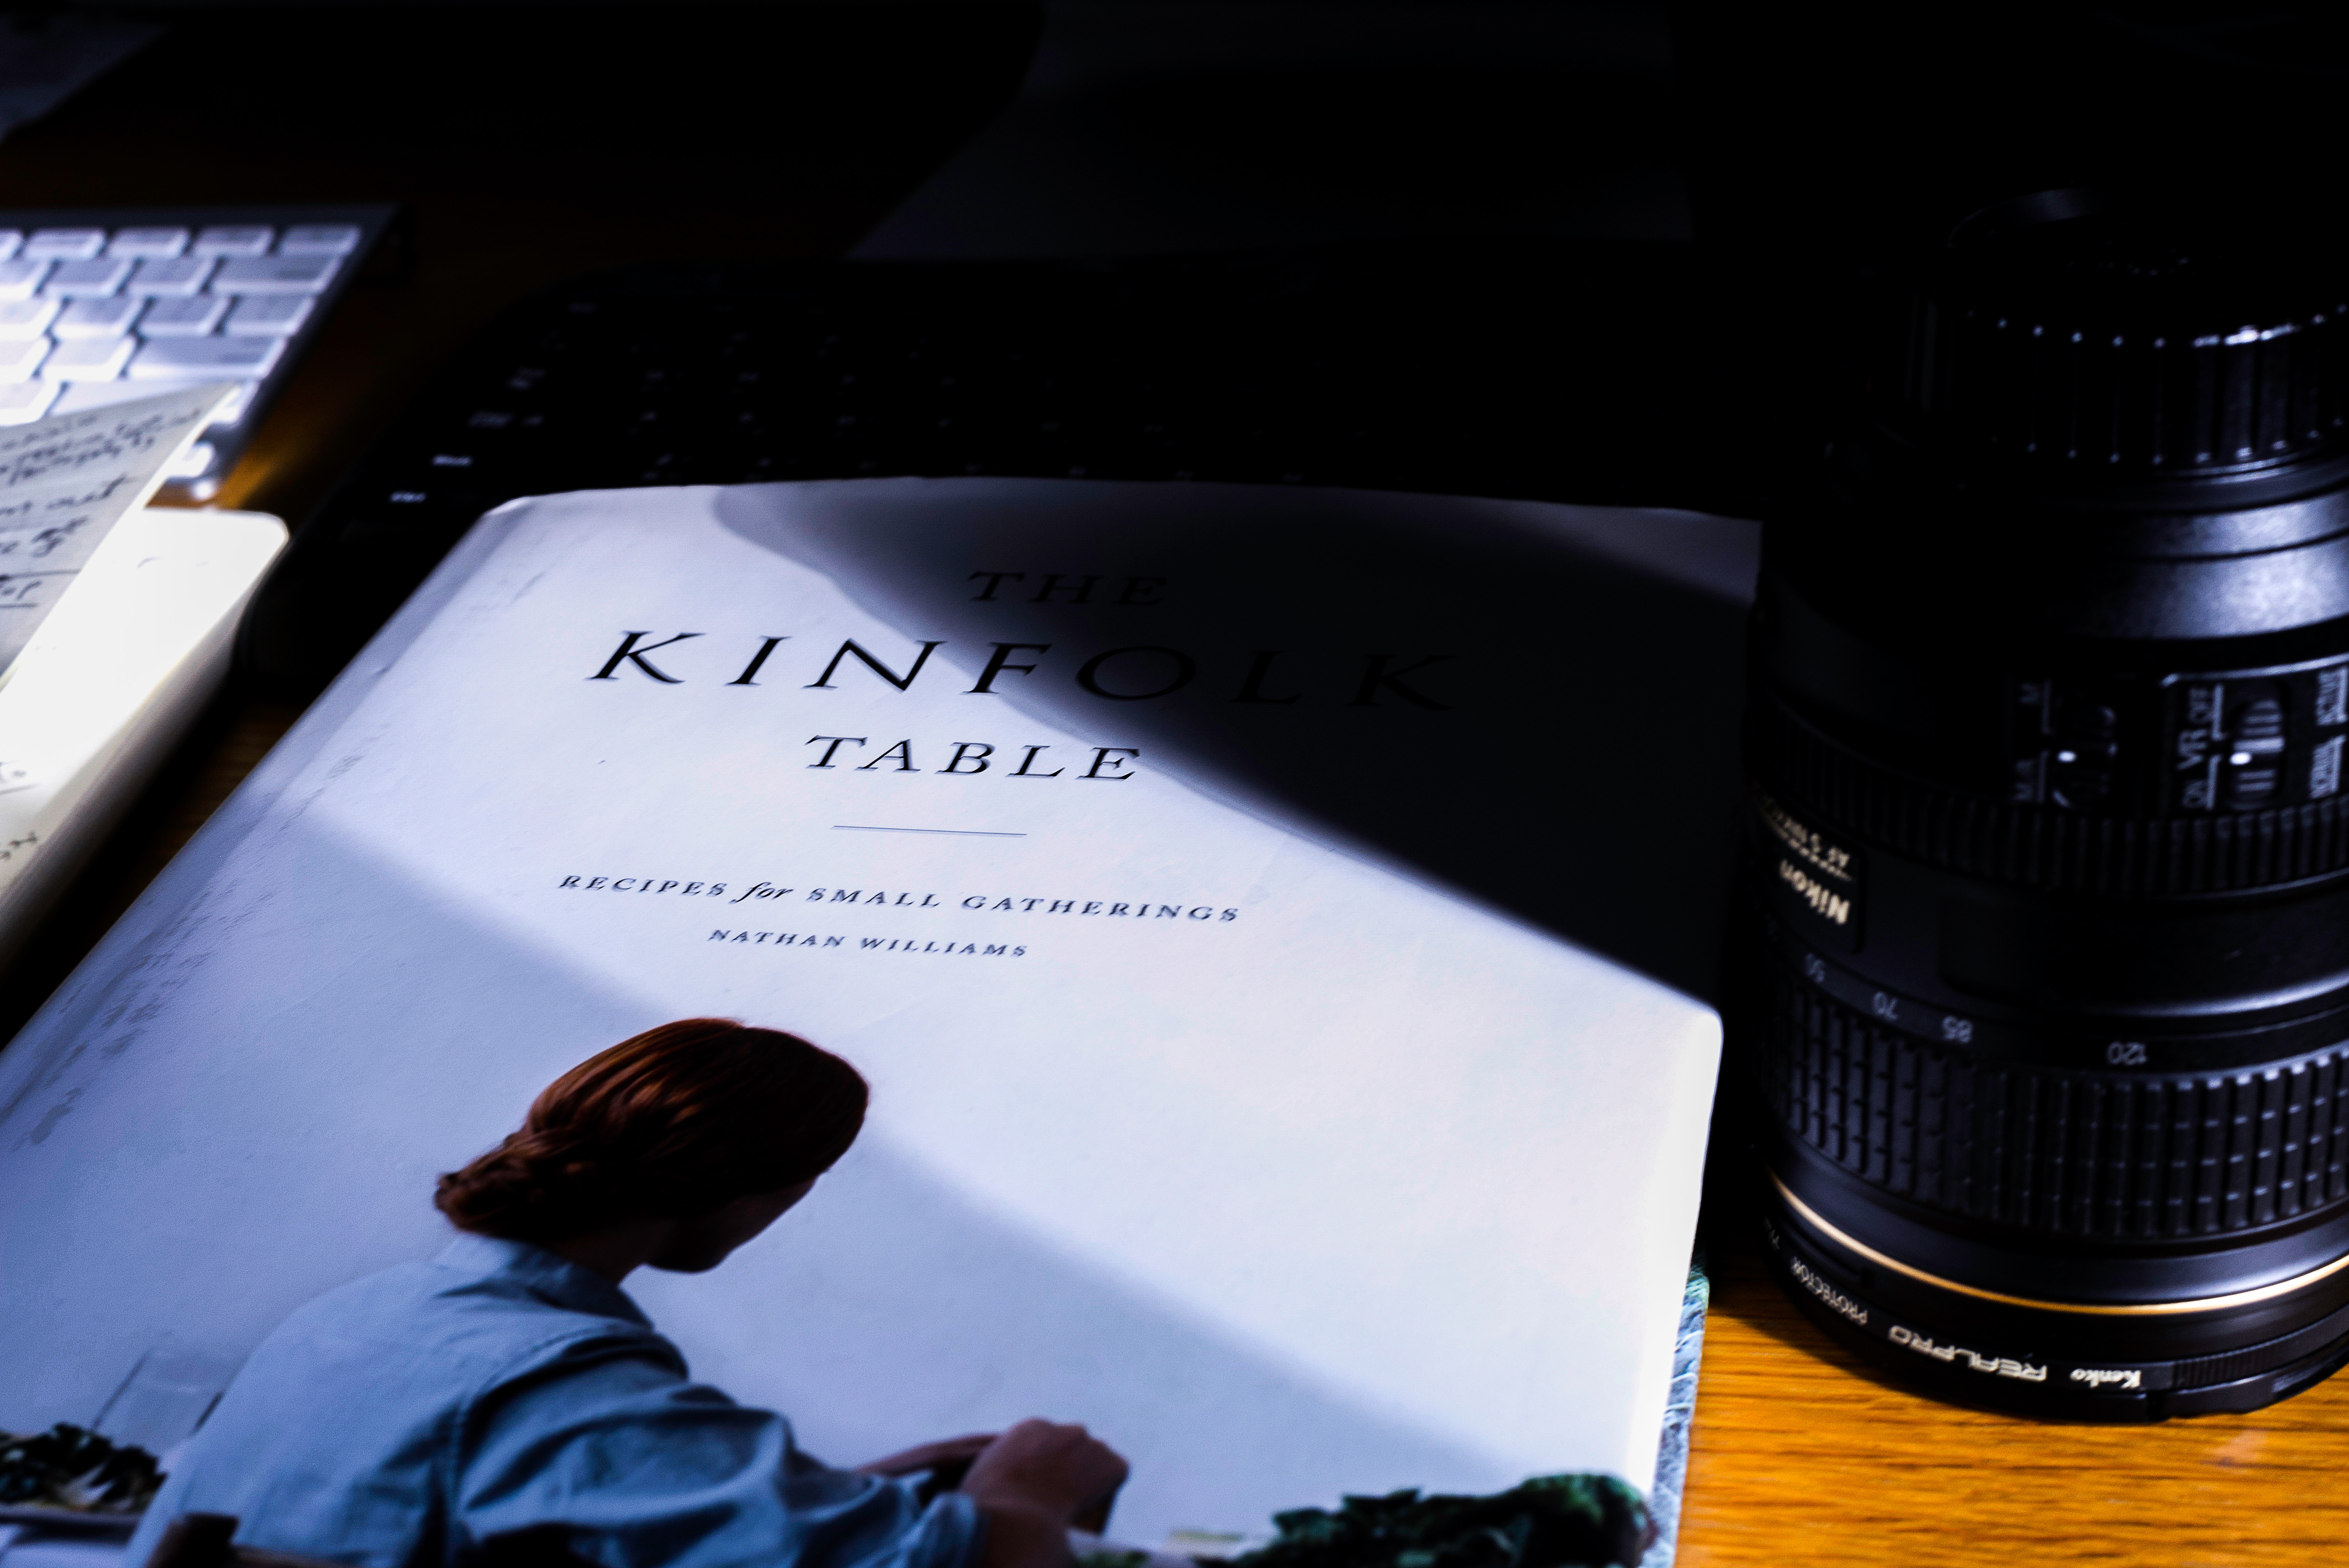
photography, product, camera lens, lens, cameras optics, single lens reflex camera, camera